List of Hull City A.F.C. seasons

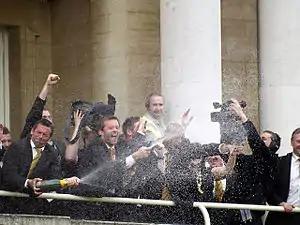
Hull City players and staff celebrate promotion to the Premier League for the first time in their history, which was achieved after victory in the 2008 Football League Championship play-off final.

Hull City Association Football Club, an English association football club based in Kingston upon Hull, East Riding of Yorkshire, was founded in 1904. The team's first competitive matches came in the FA Cup, being beaten 4–1 by Stockton in a replay following a 3–3 draw, before they were elected to the Football League Second Division ahead of the 1905–06 season. Hull missed out on promotion in the 1909–10 season, having an inferior goal average to Oldham Athletic and finishing in third. The 1929–30 season saw Hull relegated to the Third Division North after 21 seasons in the Second Division while reaching the semi-final of the FA Cup, where they were beaten by Arsenal after a replay. Promotion back to the Second Division was achieved three years later, with the Third Division North championship becoming the club's first major honour. However, they were relegated in the 1935–36 season and it was 13 years before another return to the Second Division was made, when, under the player-management of former England international Raich Carter, the Third Division North title was won. Relegation back to this division came in the 1955–56 season and following League reorganisation implemented for the 1958–59 season Hull won promotion in the Third Division's inaugural season, although they were relegated after one year.